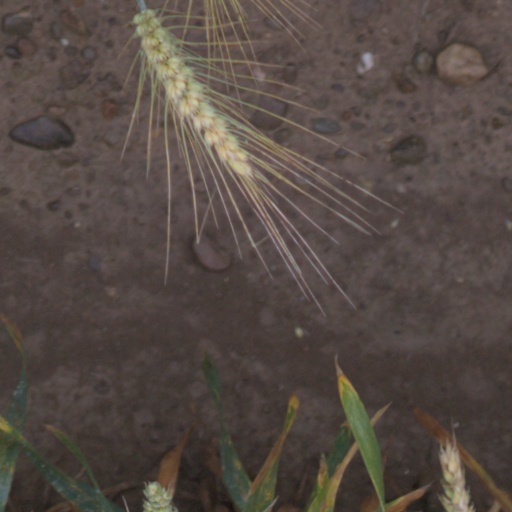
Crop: wheat